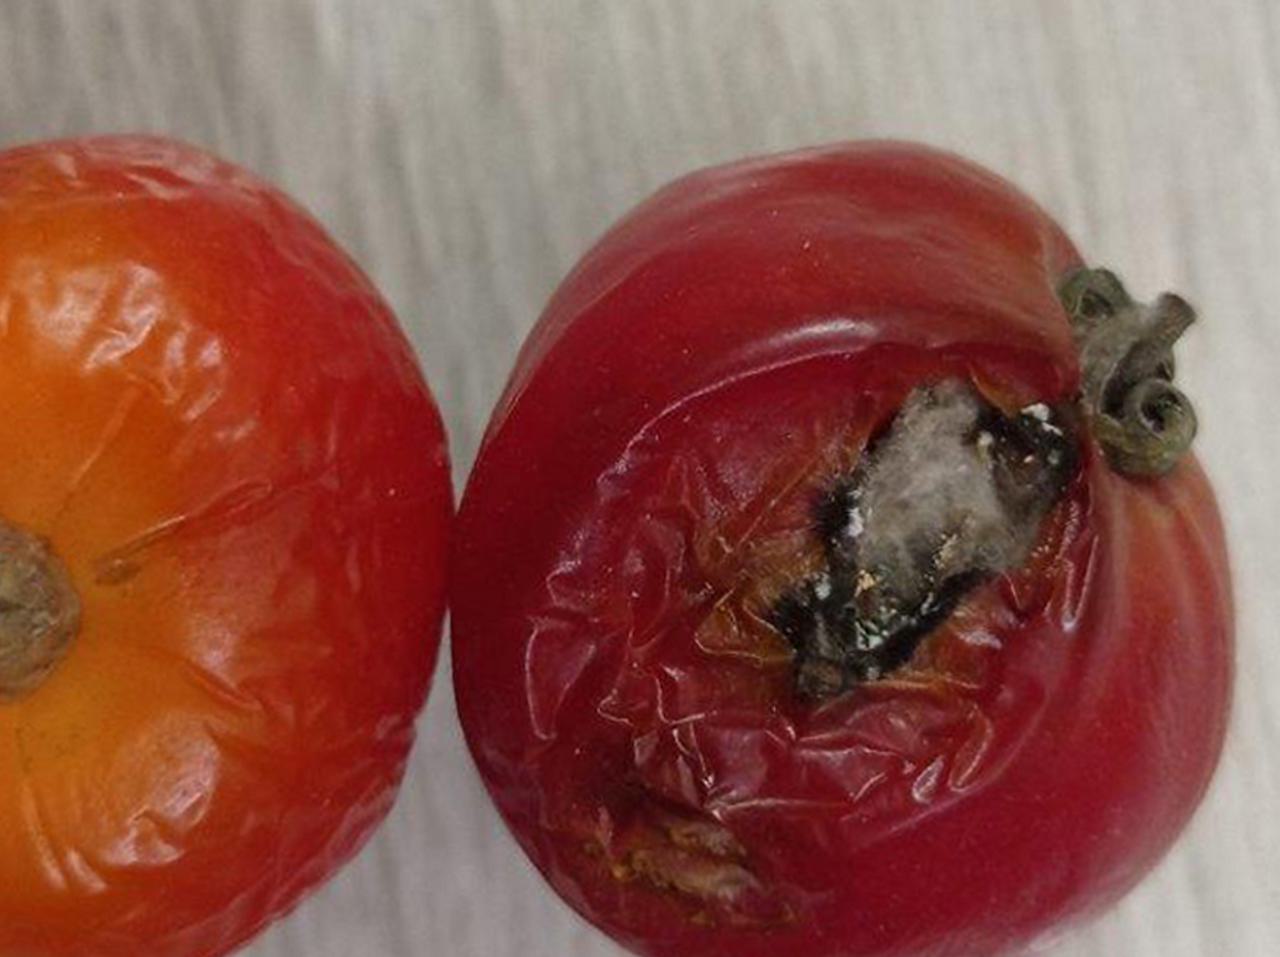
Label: Rotten